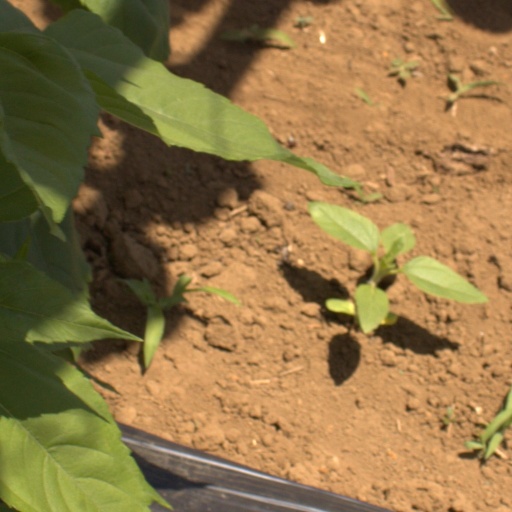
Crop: Jerusalem artichoke